John Hay Air Station

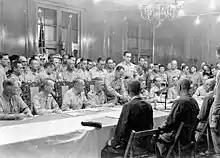
Surrender of Japanese Forces in the Philippines, September 3, 1945. General Tomoyuki Yamashita, is seated in the middle on the near side of the table. Seated on the opposite side, second from left, is Lieutenant General Jonathan M. Wainwright

During the Japanese occupation, General Tomoyuki Yamashita used The American Residence as his headquarters and official residence.